I Luv NY

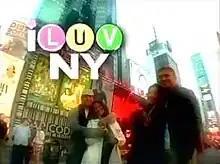
Title card

I Luv NY (international title: "I Love New York") is a 2006 Philippine television drama romance series broadcast by GMA Network. The series is the first Philippine television drama series filmed in New York City. It stars Jolina Magdangal, Jennylyn Mercado, Mark Herras and Marvin Agustin. It premiered on May 15, 2006 on the network's Telebabad line up. The series concluded on September 8, 2006 with a total of 85 episodes.